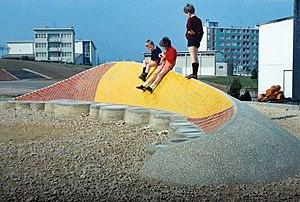
Période béton-1970-canapé-jeux-G S Pierre Brossolette
Françoise Malaprade, née le 17 mai 1934 à Nancy, est une artiste peintre française. Spécialisée en art mural, elle participe entre 1959 et 1989 à l’ornementation de bâtiments, dont certains sont toujours visibles dans les rues de Nancy et en Lorraine ; puis elle se consacre à une recherche picturale personnelle.